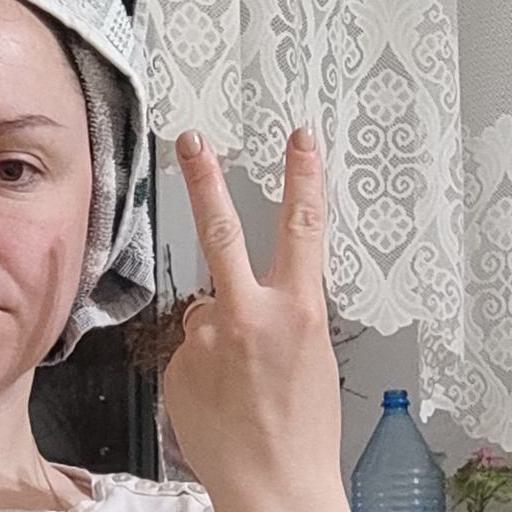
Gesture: peace_inverted